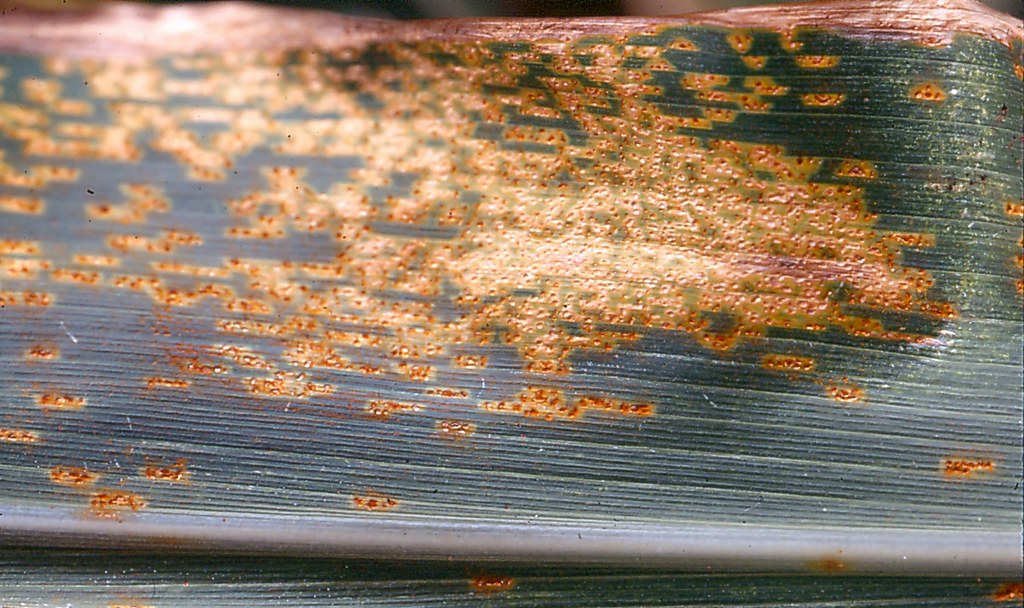
Plant: Corn
Disease: corn rust